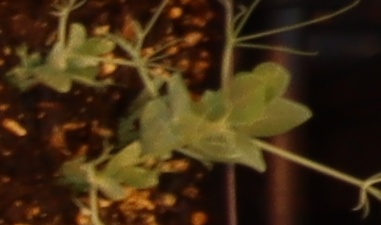
Label: Field Pea